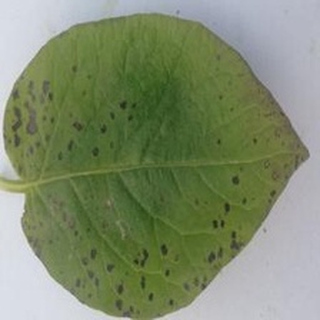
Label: potato_early_blight